Hidden Away (2014 film)

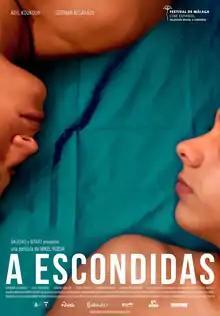
Theatrical release poster

Hidden Away is a 2014 Spanish romantic drama film written and directed by Mikel Rueda. Filmed in neighbourhoods throughout Bilbao, Rueda's goal was to create a scene that could be from any neighbourhood in any city. Rueda dedicated the project to Álex Angulo, a Basque actor who died in a car crash in July 2014. Themes that are present throughout the film are adolescent first love, sociocultural dilemmas, racism and deportation, and connecting emotionally through some of these barriers.